Norwegians

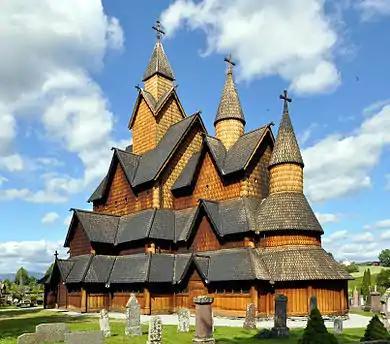
Heddal Stave Church is the largest stave church and one of the oldest preserved churches in Norway.

The conversion of Norway to Christianity from Norse paganism began in 1000. By the middle of the 11th century, Christianity had become well-established in Norway and had become dominant by the middle of the 12th century. The Norwegians were Catholics until the Danish king Christian III of Denmark forced them to convert to Lutheranism and established a state-governed church. The church undertook a program to convert the Sámi in the 16th and 17th century, with the program being largely successful.